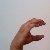
The image shows a hand gesture representing the letter 'C' in Indian Sign Language.